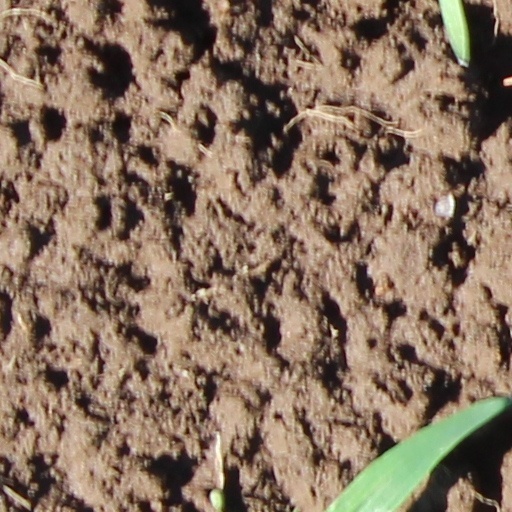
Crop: wheat